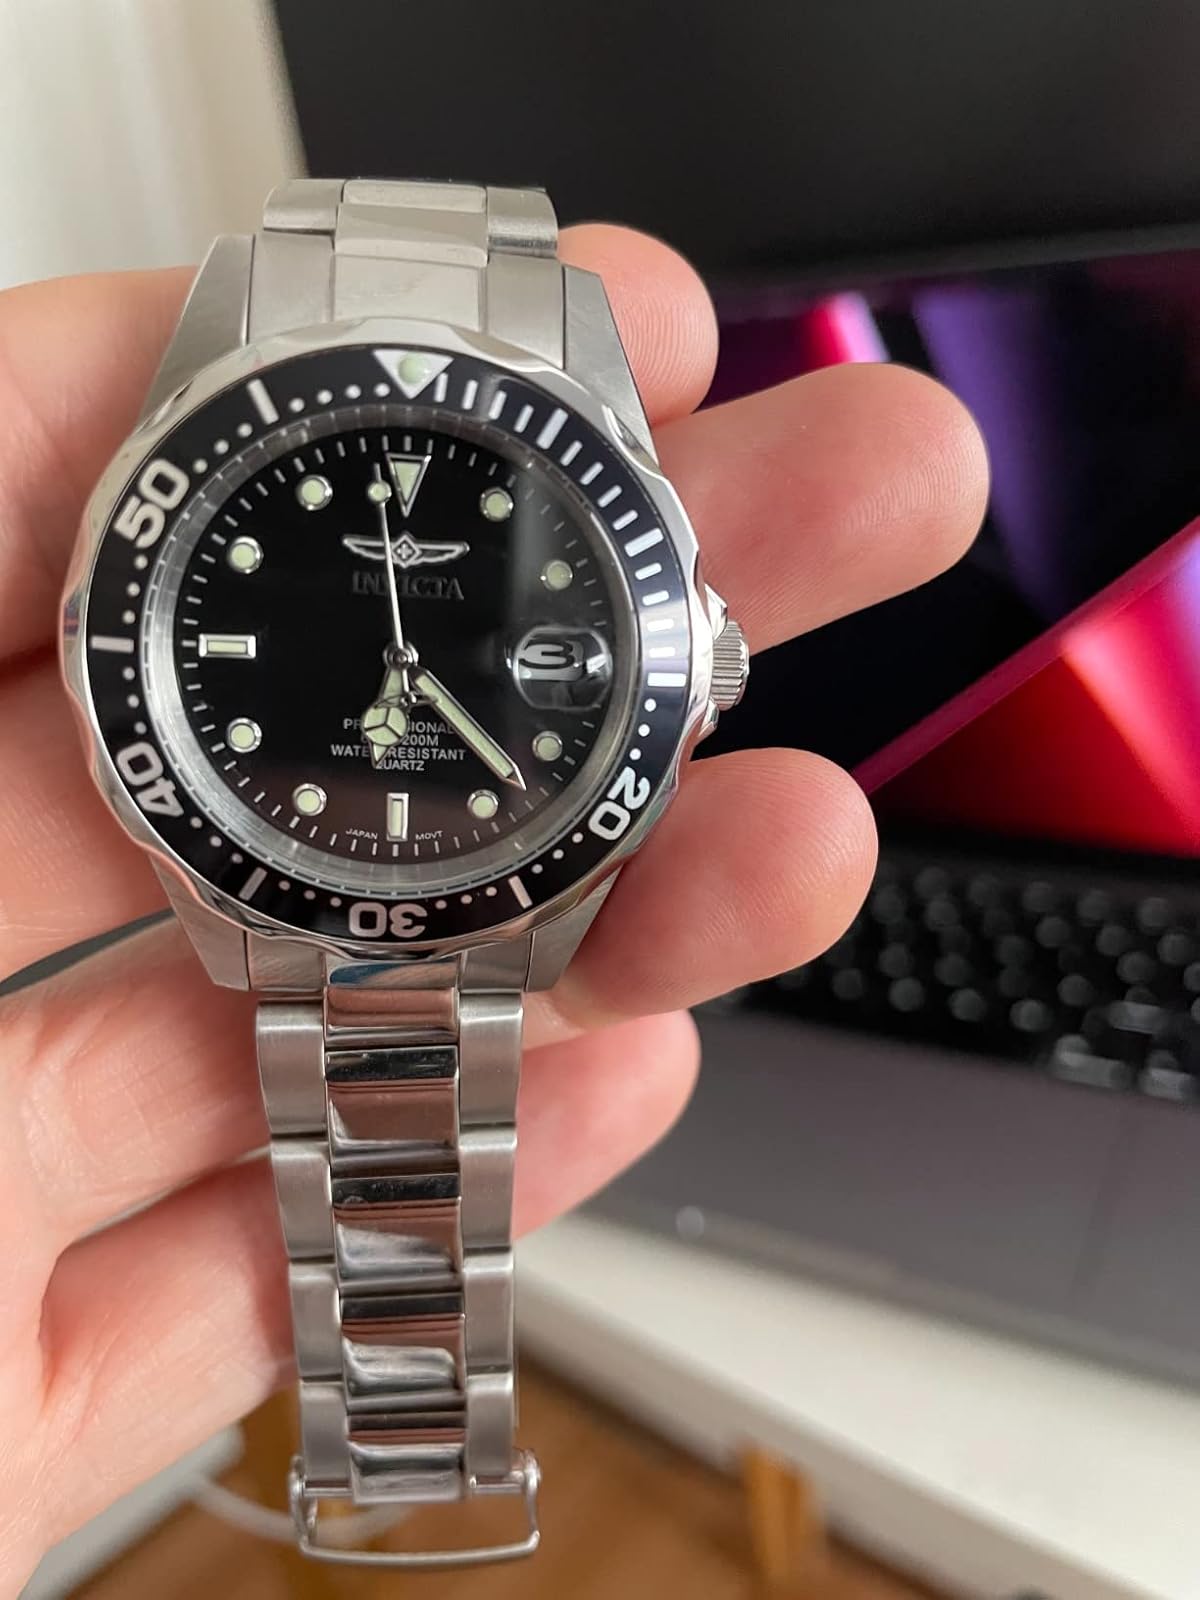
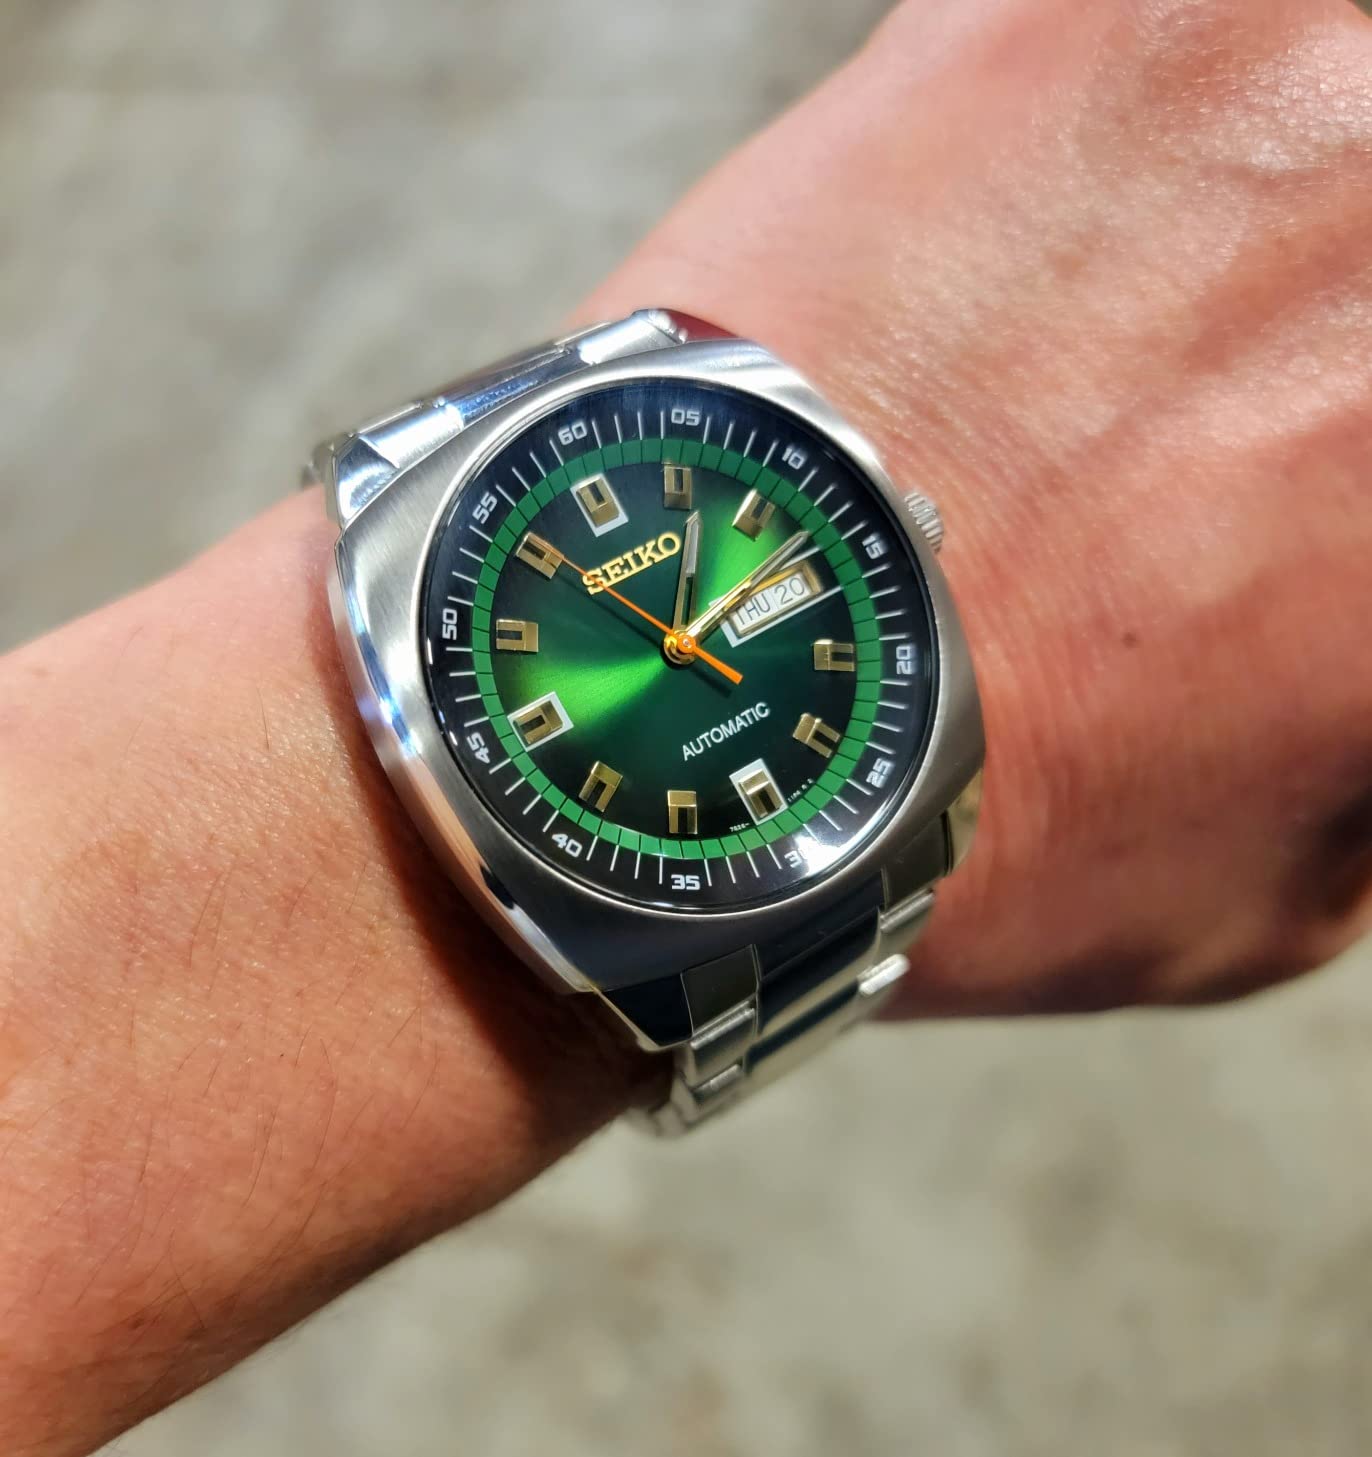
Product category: accessories_watch
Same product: no